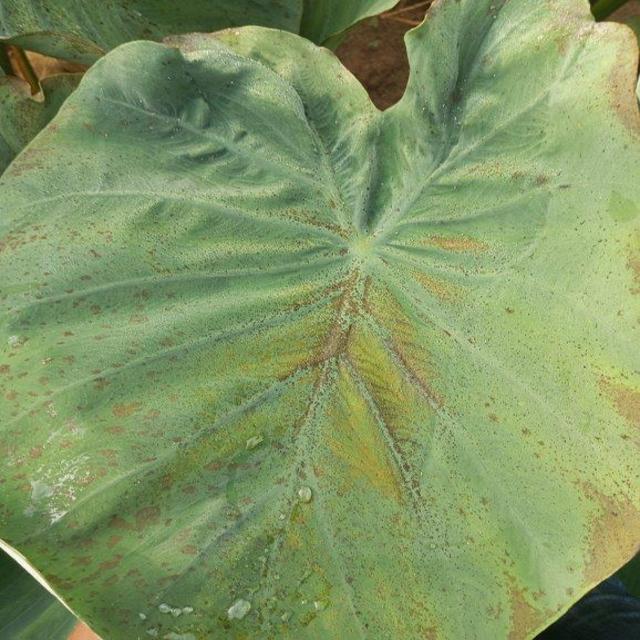
Label: Early_Blight